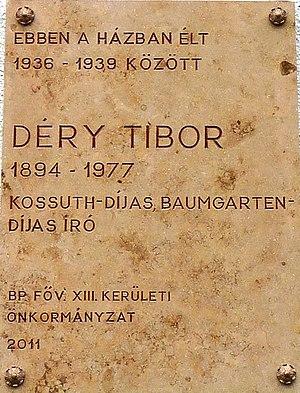
Plaque commémorative à M. Tibor Déry (1894–1977) écrivain et poète hongois. Elle est apposée sur le mur de son ancien domicile où il vécu et travailla entre 1936 et 1939. Elle fut inaugurée le 11 avril 2011 à l'occasion de la Journée de la poésie hongroise. (5, place Jászai Mari, Budapest, 13e arr.). Magyar: Déry Tibor (1894–1977), magyar író és költő emléktáblája egykori lakhelyének falán, ahol 1936 és 1939 között élt és dolgozott. Felavatva: 2011. április 11-én, a magyar költészet napja alkalmából. (Budapest, XIII. ker. Jászai Mari tér 5.)